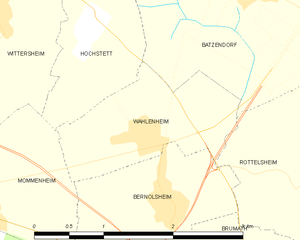
Carte des communes françaises